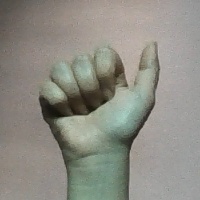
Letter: dhad